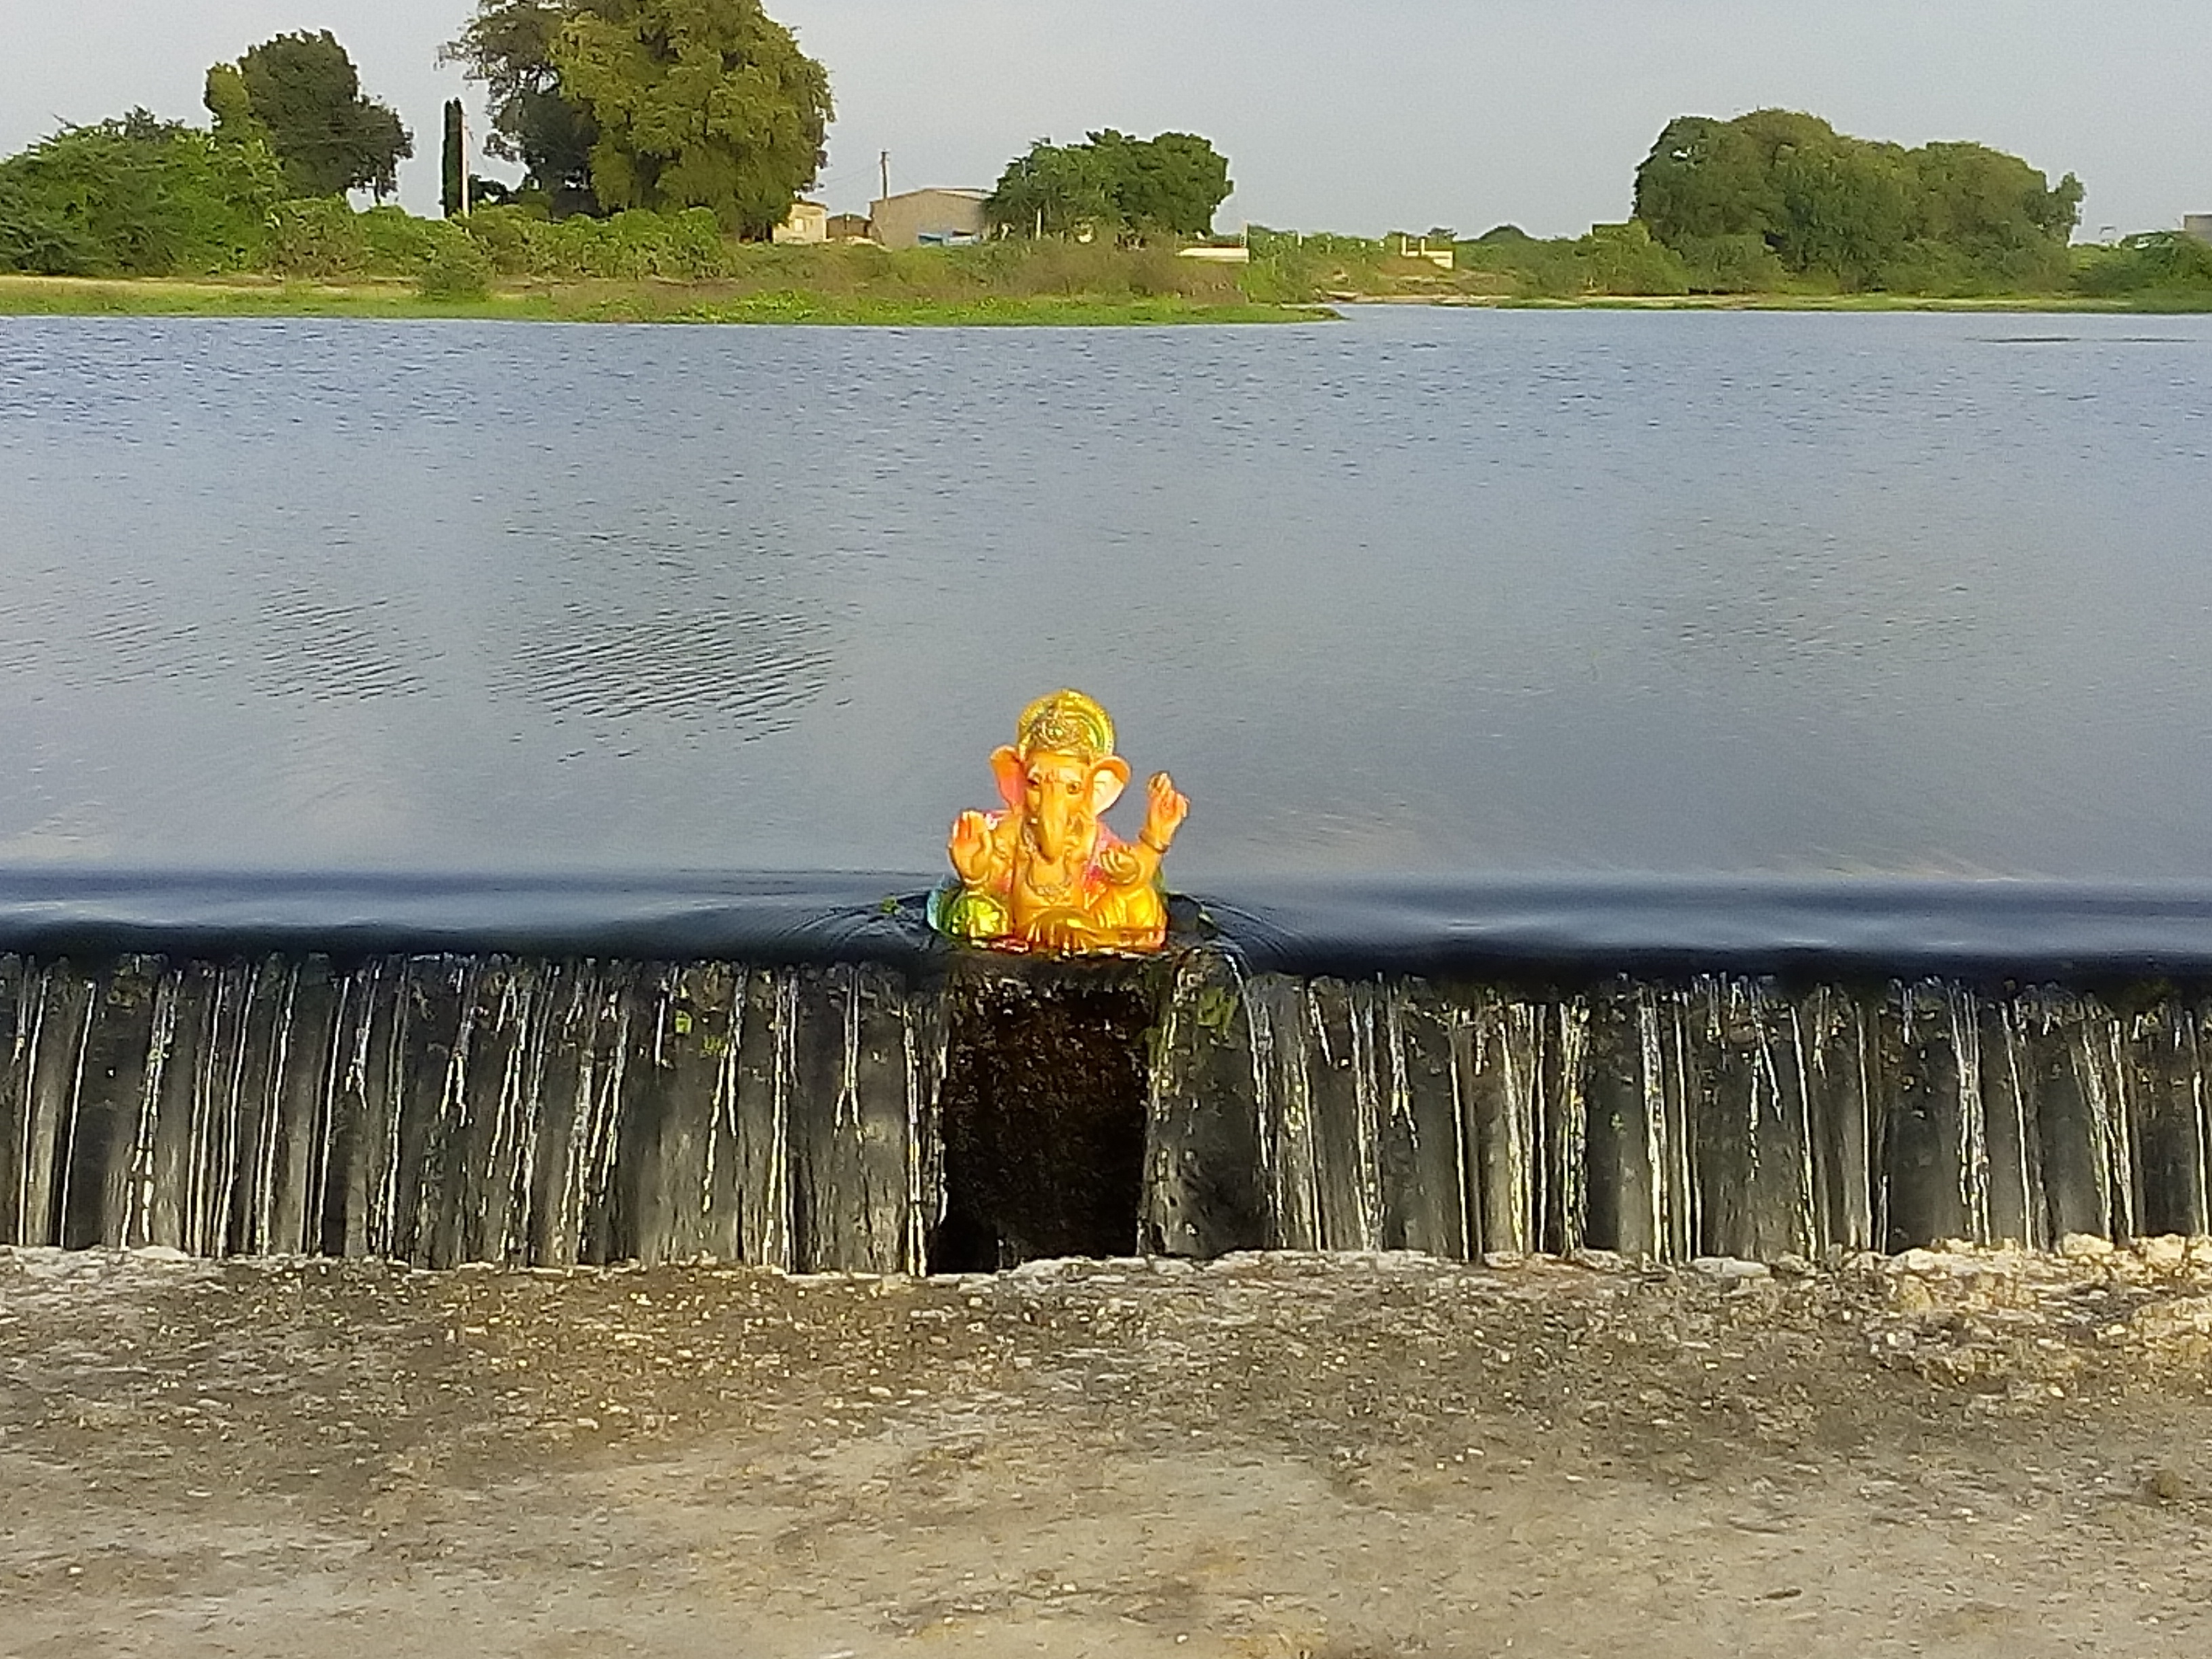
sea, coast, water, shore, lake, river, reflection, reservoir, waterway, body of water, wetland